Jaroslav Róna

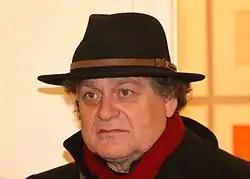
Jaroslav Róna

Jaroslav Róna (born 27 April 1957 in Prague-Letná) is a Czech-Jewish sculptor, painter, actor, educator, and writer.